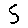
Label: 5